Bézouotte

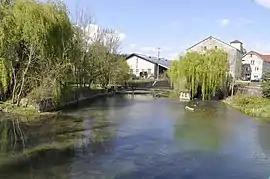
The river Bèze

Bézouotte is a commune in the Côte-d'Or department in eastern France.